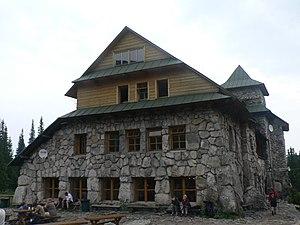
Les Hautes Tatras sont une chaîne de montagnes située dans le massif des Tatras, à la frontière de la Slovaquie et de la Pologne. Elles sont classées « réserve de biosphère » par l'Unesco. Elles sont surnommées « les plus petites hautes montagnes du monde » ou « Alpes en miniature » : en effet, sur seulement 26 kilomètres de longueur, la chaîne possède dix sommets de plus de 2 600 mètres d'altitude. La région est protégée au sein des parcs nationaux polonais et slovaque des Tatras.